John Friend (yogi)

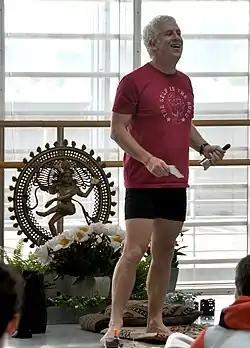
John Friend ringing a bell to start a workshop in Anusara Yoga in Copenhagen, June 2010.

John Friend (born May 30, 1959), born Clifford Friend, is an American yoga guru and creator of Anusara Yoga.